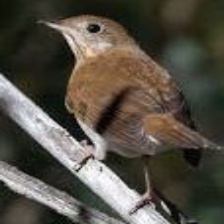
Species: VEERY
Scientific name: CATHARUS FUSCESCENS